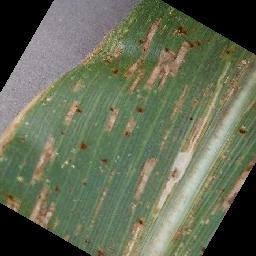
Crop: corn
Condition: (maize)_cercospora_spot_gray_spot